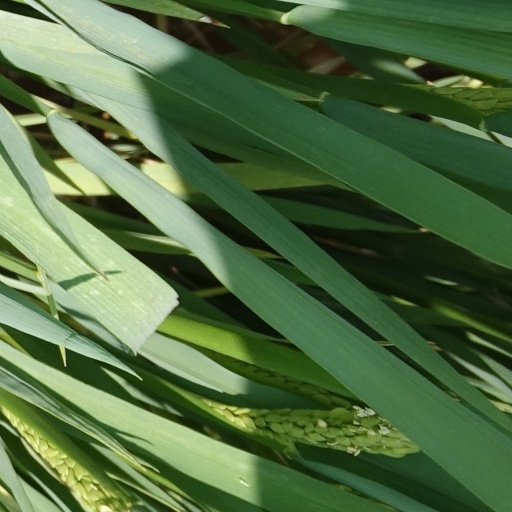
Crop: rice